Pretty Little Liars

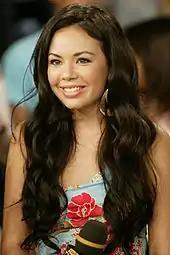
Janel Parrish received widespread critical acclaim and accolades for her performance as Mona Vanderwaal, with critics noting her ability to navigate her character's complex psyche and pathos.

"Pretty Little Liars" opened with mixed reviews. Metacritic gave the pilot episode 54 out of 100, based upon 14 critical reviews. The New York "Daily News" gave the show a positive review, commenting that it "makes most popular vampire romances look anemic", while concluding, ""Pretty Little Liars" could go in several directions, including mundane teen clichés. It's got an equally good shot at making us care about these imperfect pretty girls." A writer on Terror Hook has stated that " 'Pretty Little Liars' gets off to a very promising start. Great production all around, the writing keeps the viewer on their toes, and the acting just reinforces it. The overall mystery of the show in the end is dark and unpredictable, even stepping into the slasher film realm." The "New York Post" gave the show three out of five stars, stating, "OK, so we've established that there is no socially redeeming value in this series and that your kids shouldn't watch it if they are too young and impressionable. But if you can distract them enough to miss the first 15 minutes, the show isn't half-bad. Actually, it is half-good, if that makes sense." The "Los Angeles Times" wrote that the series is "one of those shows that manages to mildly, and perhaps unintentionally, spoof its genre while fully participating in it, and that's not a bad thing at all."